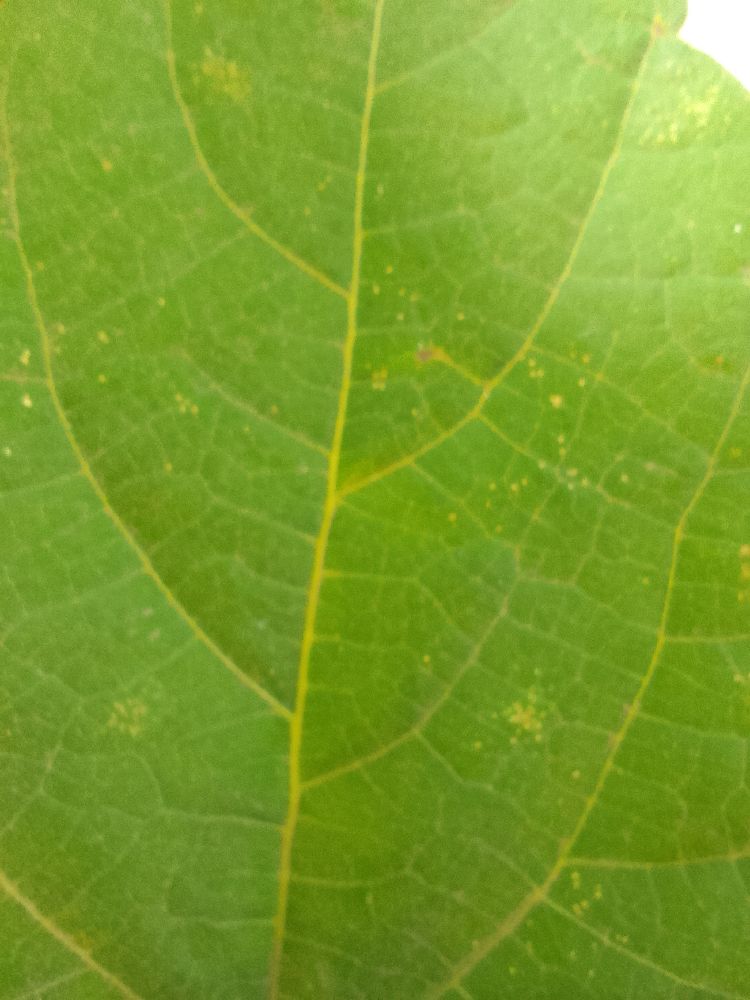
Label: healthy